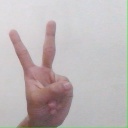
अक्षर: क